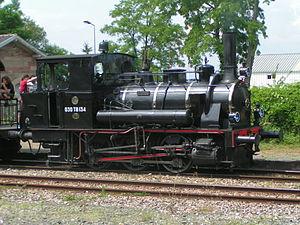
Le Chemin de fer touristique du Rhin ou Ried Express est un chemin de fer touristique situé en Alsace dans le Haut-Rhin. Il est géré par une association de bénévoles qui propose des sorties en train tracté par des locomotives à vapeur ou des locotracteurs diesel, sur une section d'environ 12 kilomètres de la ligne Volgelsheim - Marckolsheim qui constitue un embranchement privé de la ligne de Colmar-Central à Neuf-Brisach.
Les locomotives-tender de type T3 sont les locomotives à vapeur par excellence pour les manœuvres en gares des Chemins de fer impériaux d'Alsace-Lorraine puis des Chemins de fer d'Alsace et de Lorraine ce qui explique l'absence d'indicateur de vitesse sur toute la série. De conception allemande, leur architecture devait permettre une bonne visibilité et une grande facilité d'entretien. Elles étaient de disposition d'essieux : 030 et avaient toutes une distribution externe par « coulisses d'Allan » avec un moteur à simple expansion, des caisses à eau installées entre les longerons, d'un foyer de type « Crampton » et une réserve de charbon disposée devant la cabine du côté gauche pour les T3 2054 à 2072, les T3 6101 à 6144 ayant quant à elles la soute sur l'arrière. La bielle motrice attaquait le 3ᵉ essieu, contrairement aux T3 des Chemins de fer royaux de Prusse qui s'appuyaient sur le 2ᵉ essieu.
Il s'agit des locomotives acquises par les anciennes compagnies et réformées avant la création de la SNCF le 1ᵉʳ janvier 1938.